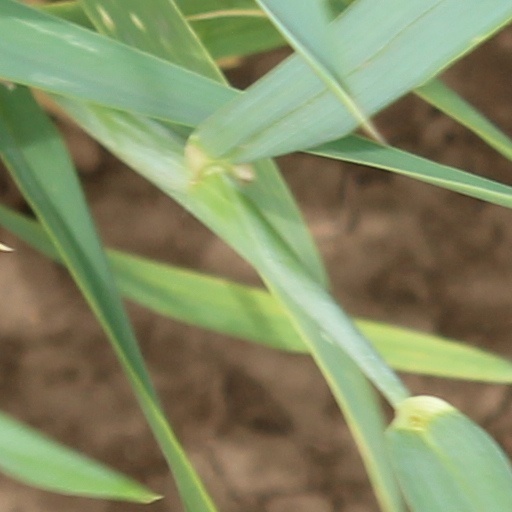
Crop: wheat